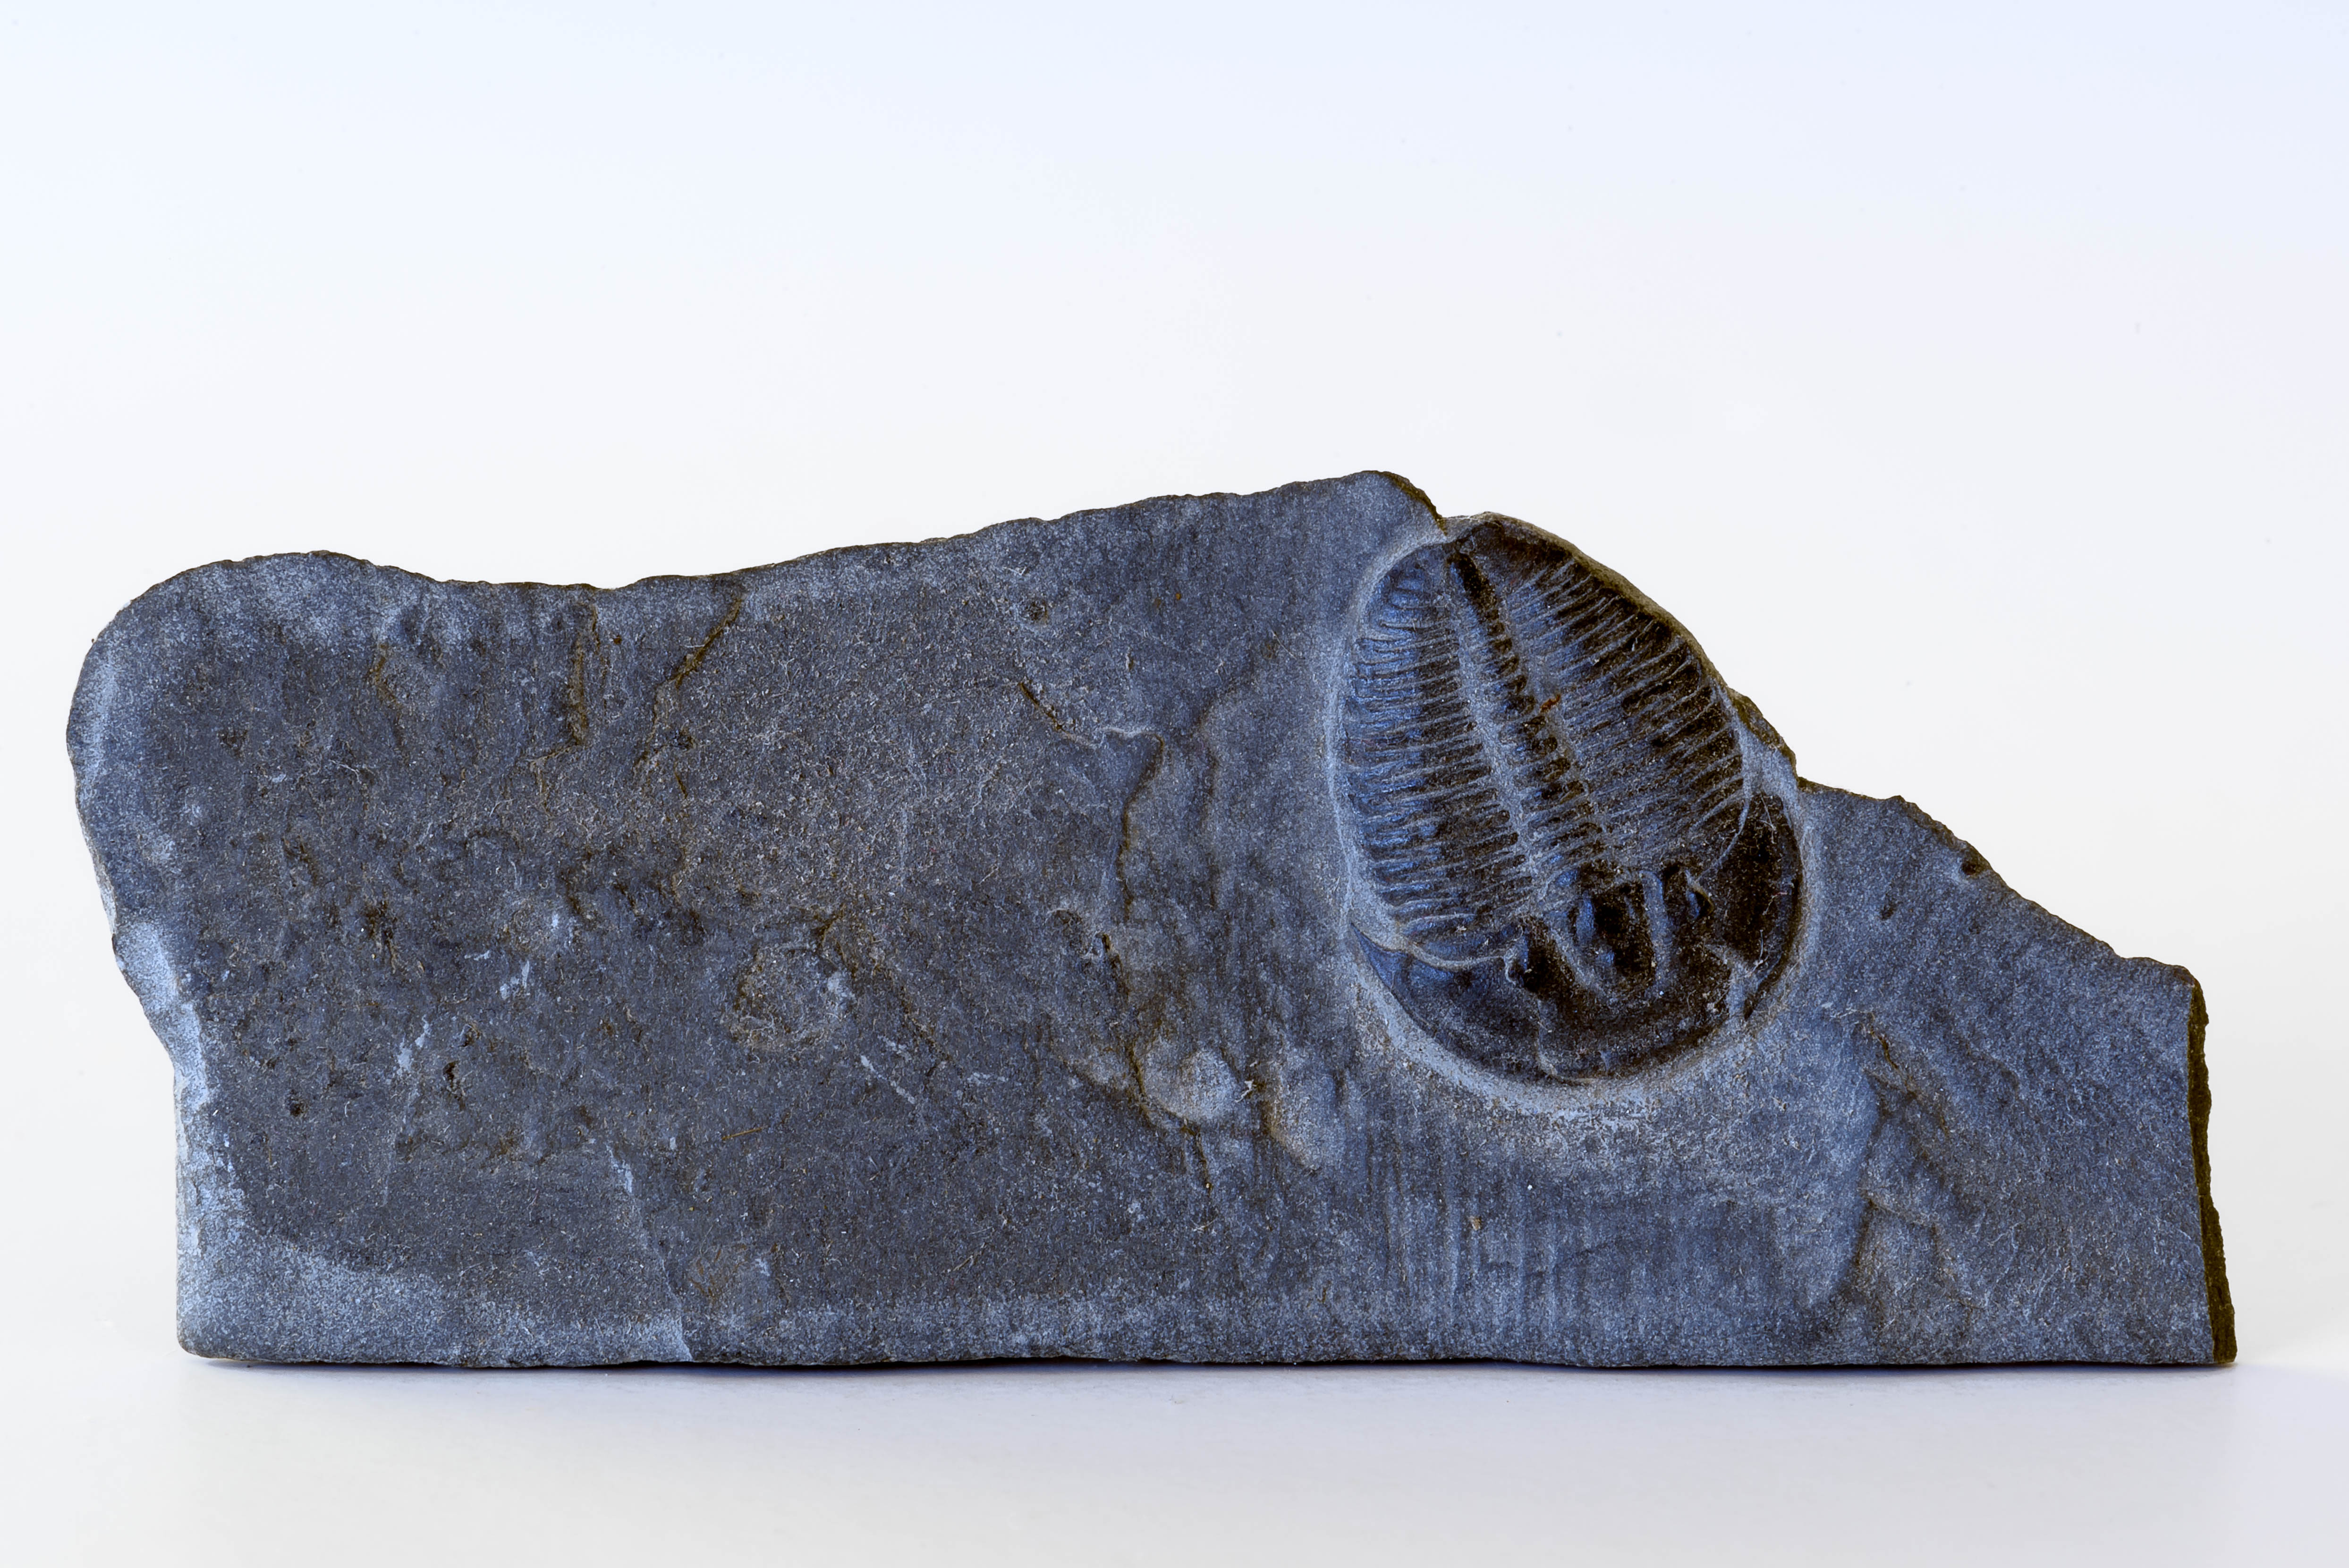
leather, stone, macro, micro, nikon, material, sculpture, footwear, 105mm, nikkor, d750, minerals, fossil, trilobite